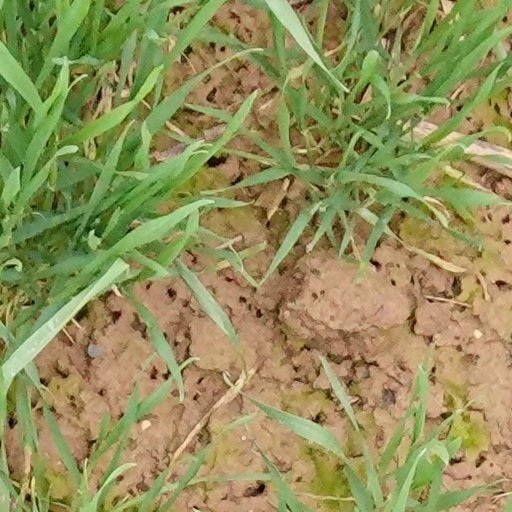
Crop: wheat